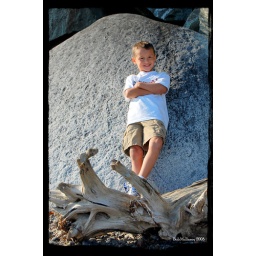
My tough boy hanging out on the beach in Birch Bay in Blaine, WA during a Labor Day vacation in 2008.